Leptosol

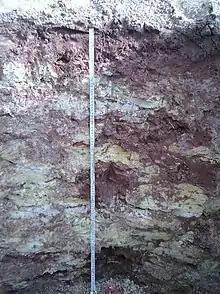
Leptosol in Agbe (Ethiopia)

A Leptosol in the World Reference Base for Soil Resources (WRB) is a very shallow soil over continuous rock or a deeper soil that is extremely rich in coarse fragments (gravelly and/or stony). Leptosols cover approximately 1.7 billion hectares of the Earth's surface. They are found from the tropics to the cold polar regions and from sea level to the highest peaks. Leptosols are particularly widespread in mountain areas, notably in Asia, South America, northern Canada and Alaska; and in the Saharan and Arabian deserts. Elsewhere, Leptosols can be found on hard rocks or where erosion has kept pace with soil formation or removed the top of the soil. In the FAO soil classification for the FAO/UNESCO Soil Map of the World (1974) the Leptosols on calcareous rock were called Rendzinas, those on acid rock were Rankers. The very shallow, less than 10 cm deep, "Lithic Leptosols" in mountain regions are the most extensive Leptosols on Earth.